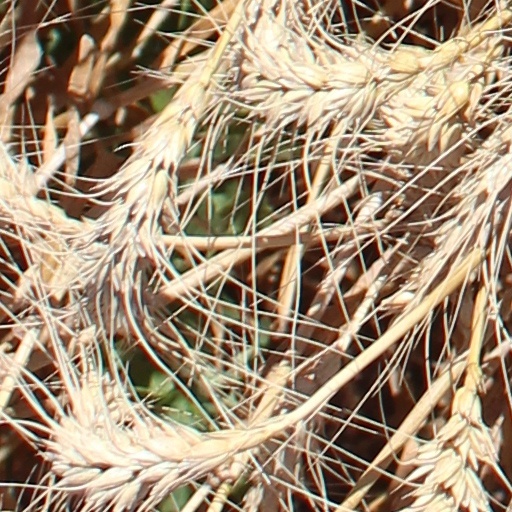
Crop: wheat